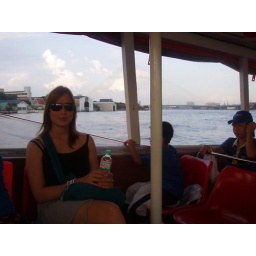
river boat in Bangkok